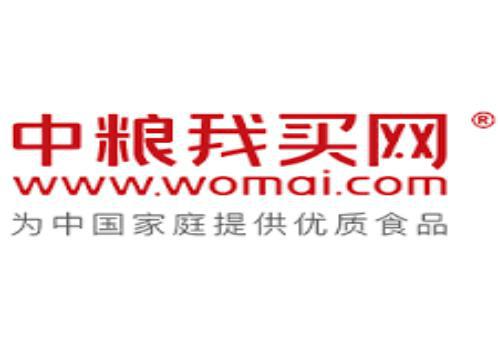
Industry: Others